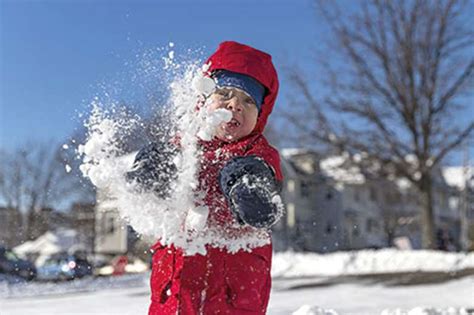
Weather: snow or frosty